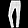
Label: Trouser